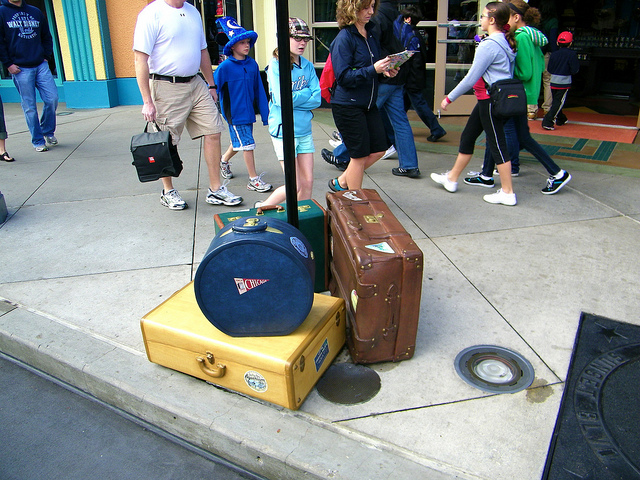
user: Given an image and a question. Answer the question in a short answer. Question: What do these tools help with? Short Answer:
assistant: travel